Hakea strumosa

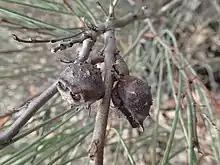
fruit

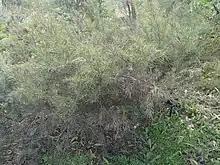
habit in Kings Park

"Hakea strumosa" is a rounded, dense shrub typically growing to a height of and wide and does not form a lignotuber. The branchlets and young leaves are smooth or has dense, flattened, rusty-coloured silky hairs. The leaves are stiff, needle-shaped long and wide ending in a long sharp point long. The inflorescence usually consists of 4 and occasionally 6-10 small, deep pink or red mildly scented flowers in axillary clusters along the upright branchlets. The individual flowers have overlapping bracts long and covered in coarse, rough hairs. The pedicel long and smooth, the pistil long. The red and yellow perianth is long, smooth and covered in a bluish-green powdery film. The large fruit are smooth with wrinkles, pear-shaped long and wide, ending in two small horns long. Flowering occurs from September to October.